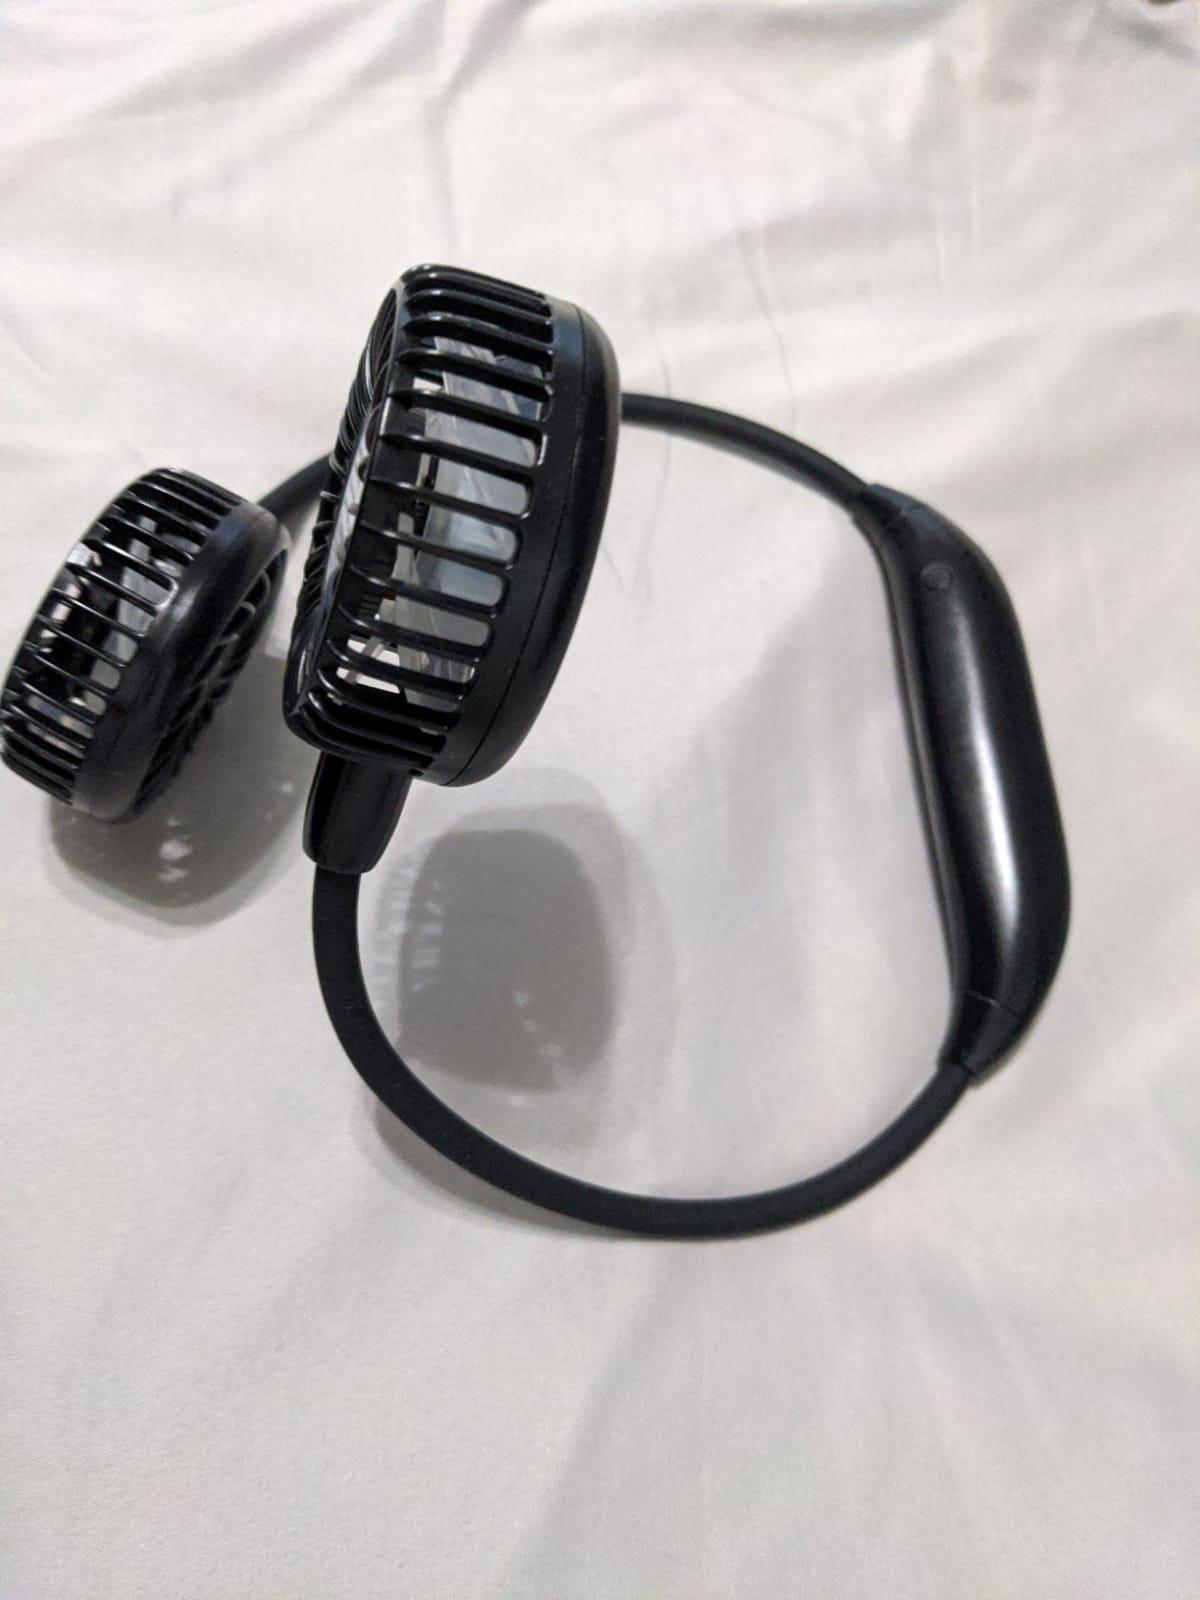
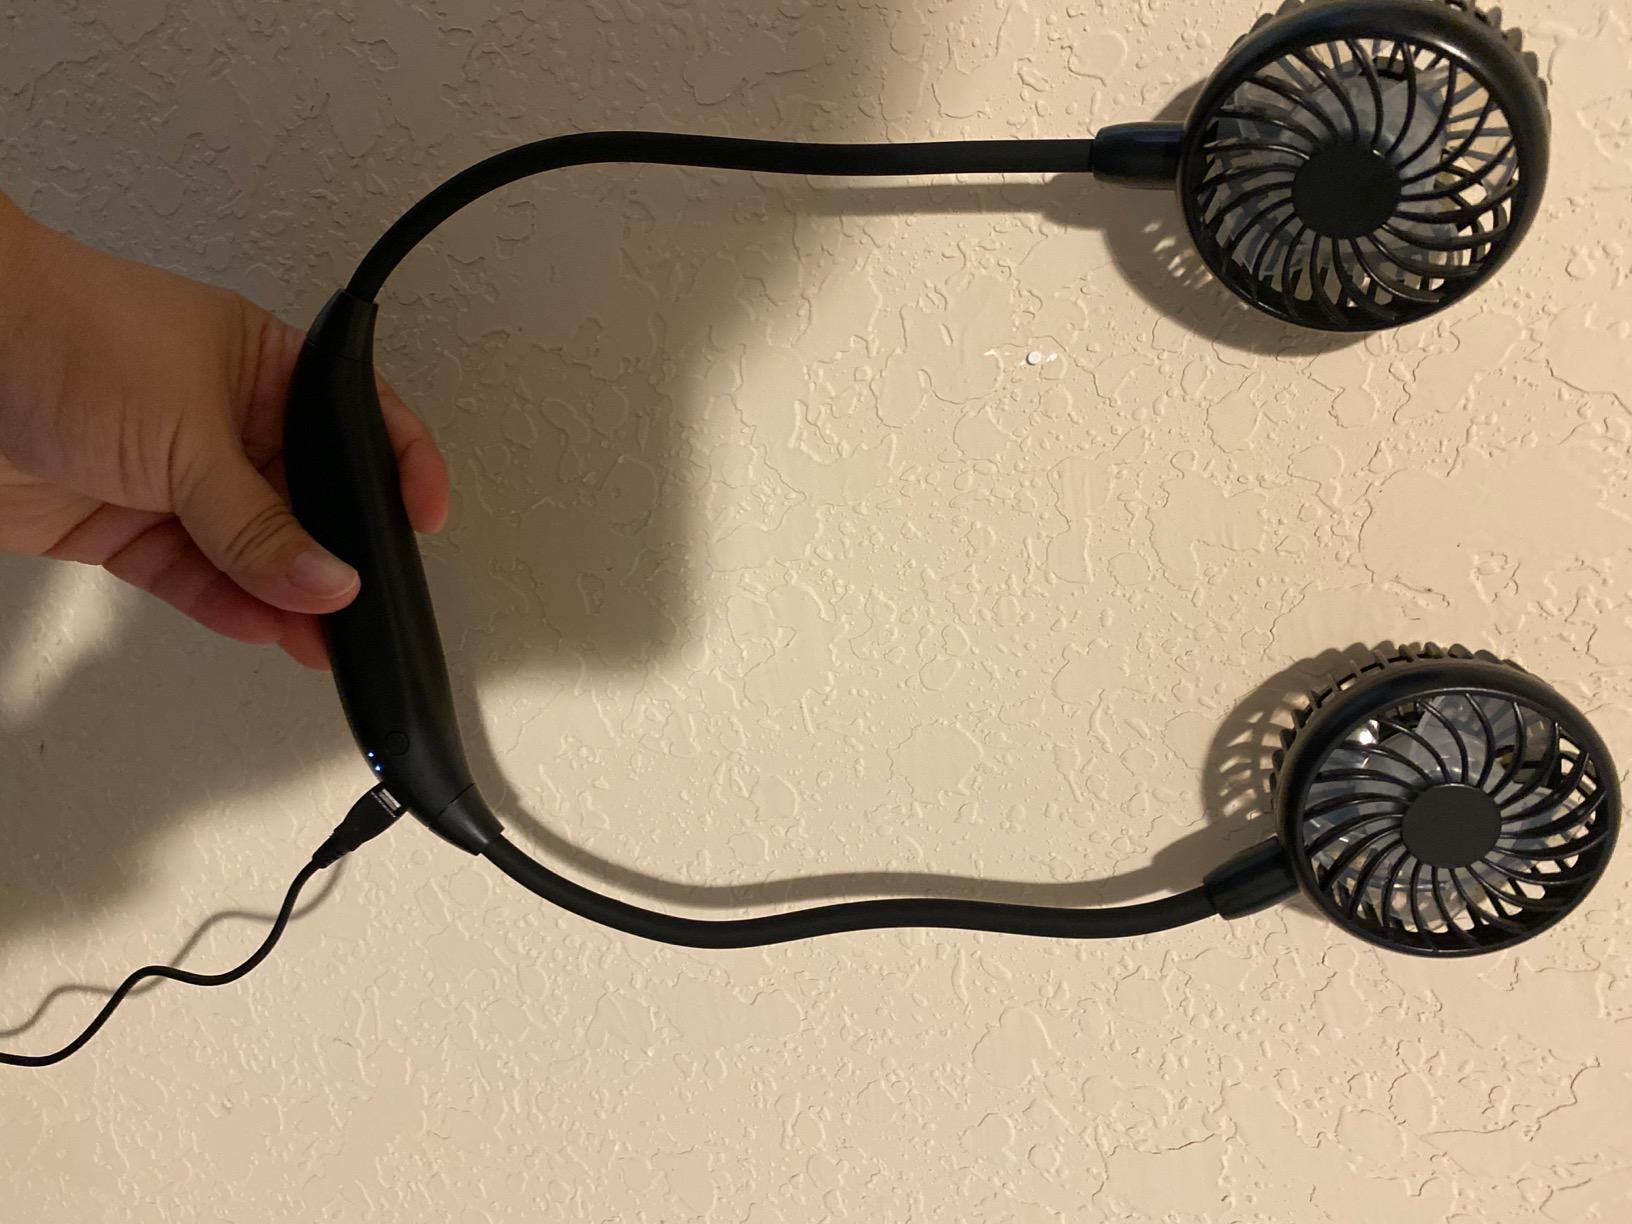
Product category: fan
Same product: yes